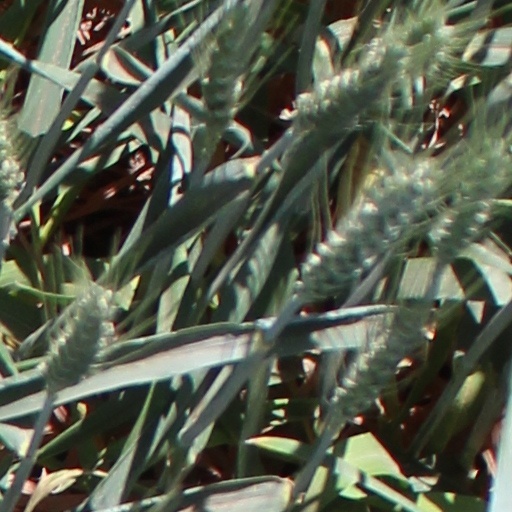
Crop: wheat